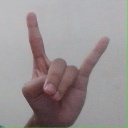
अक्षर: श